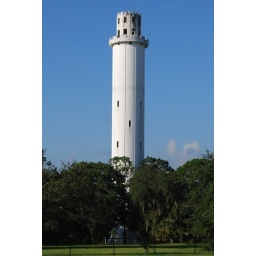
The old water tower in Sulphur Springs (Tampa).